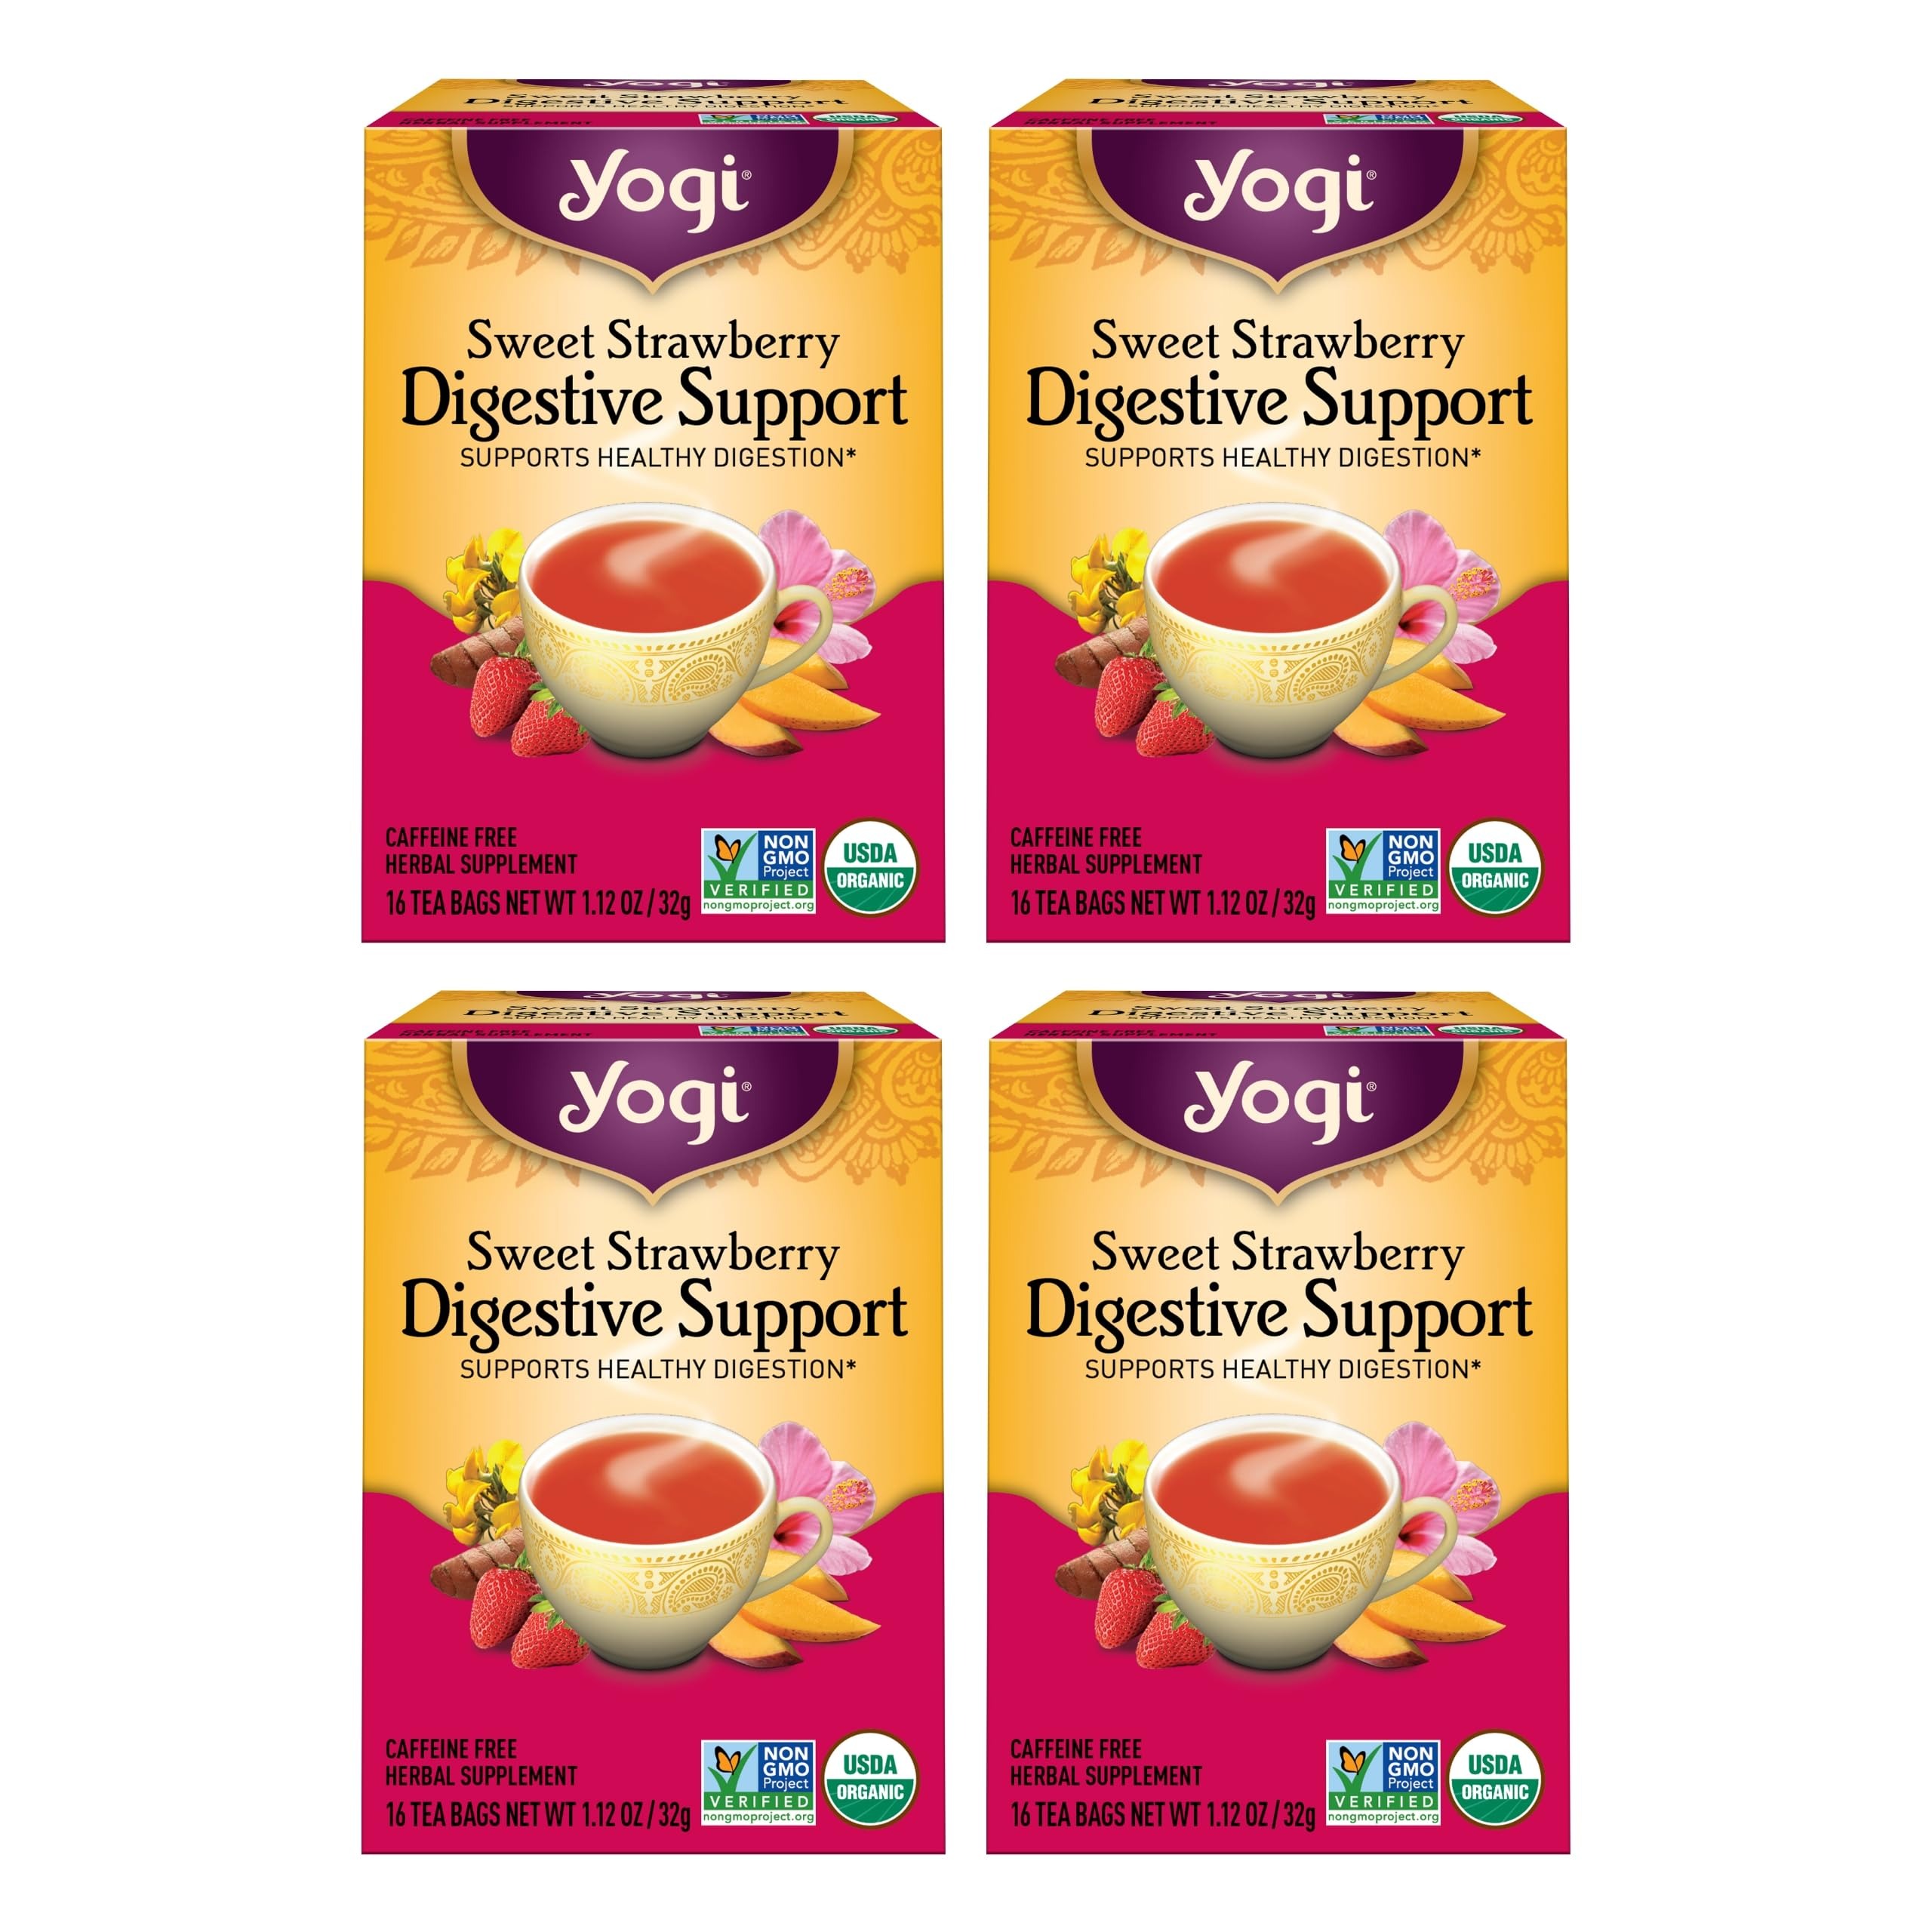
Item Name: Yogi Tea Sweet Strawberry Digestive Support - 16 Tea Bags per Pack (4 Pack) - Organic Turmeric Tea Bags - Digestive Support Tea - Includes Turmeric Root, Black Pepper, Strawberry, Mango & More
Bullet Point 1: Organic Digestive Tea: Enjoy this delightfully bright and sweet herbal tea throughout the day to aid in healthy digestive support and overall well-being
Bullet Point 2: Organic Turmeric Tea: This organic tea combines Turmeric and Black Pepper, traditionally used in Ayurveda pairs with sweet Strawberry and refreshing Mango flavors
Bullet Point 3: Organic Tea Ingredients: This Yogi tea is vegan, USDA Organic, and NON-GMO, so you can be sure you're getting the best in every cup
Bullet Point 4: Tea Bag Instructions: Bring water to boiling and steep the tea bag for 7 minutes; for a stronger tea, use 2 tea bags
Bullet Point 5: Uniquely Yogi: We believe in using the highest quality spices and botanicals, complementing them with intriguing, delightful flavors, qualities that make all of our teas uniquely Yogi
Product Description: Yogi Tea Sweet Strawberry Digestive Support is a delightful herbal tea that combines sweet Strawberry, a hint of refreshing Mango, and tart Hibiscus to create a bright and fruity tea blend. These delicious flavors are intentionally blended with spices like Turmeric and Black Pepper, a pair traditionally used in Ayurveda for their digestive supporting qualities. Enjoy a soothing cup of Yogi Tea Sweet Strawberry Digestive Support day or night to help support healthy digestion and overall wellness.*<br><br>For over five decades, we’ve been making delicious, functional teas inspired by the ancient holistic healing philosophy of Ayurveda. Our diverse tea selection supports everyday well-being with specialized herbal formulas thoughtfully blended for both health benefits and appealing flavor.<br><br>Yogi is a Certified B Corporation producing more than 40 tea blends from over 100 organic spices and botanicals sourced from around the globe. With every ingredient we source, and every tea bag we make, we strive to support environmental sustainability and social responsibility. We do so by following highly selective sourcing standards, performing rigorous quality tests, mandating environmentally sound farming practices, and partnering with local communities. Through such partnerships, we want to empower our entire tea ecosystem to live healthy, vibrant lives. It is our hope that our commitment to goodness shines through in every cup of Yogi tea.
Value: 16.0
Unit: Count

Price: 17.84